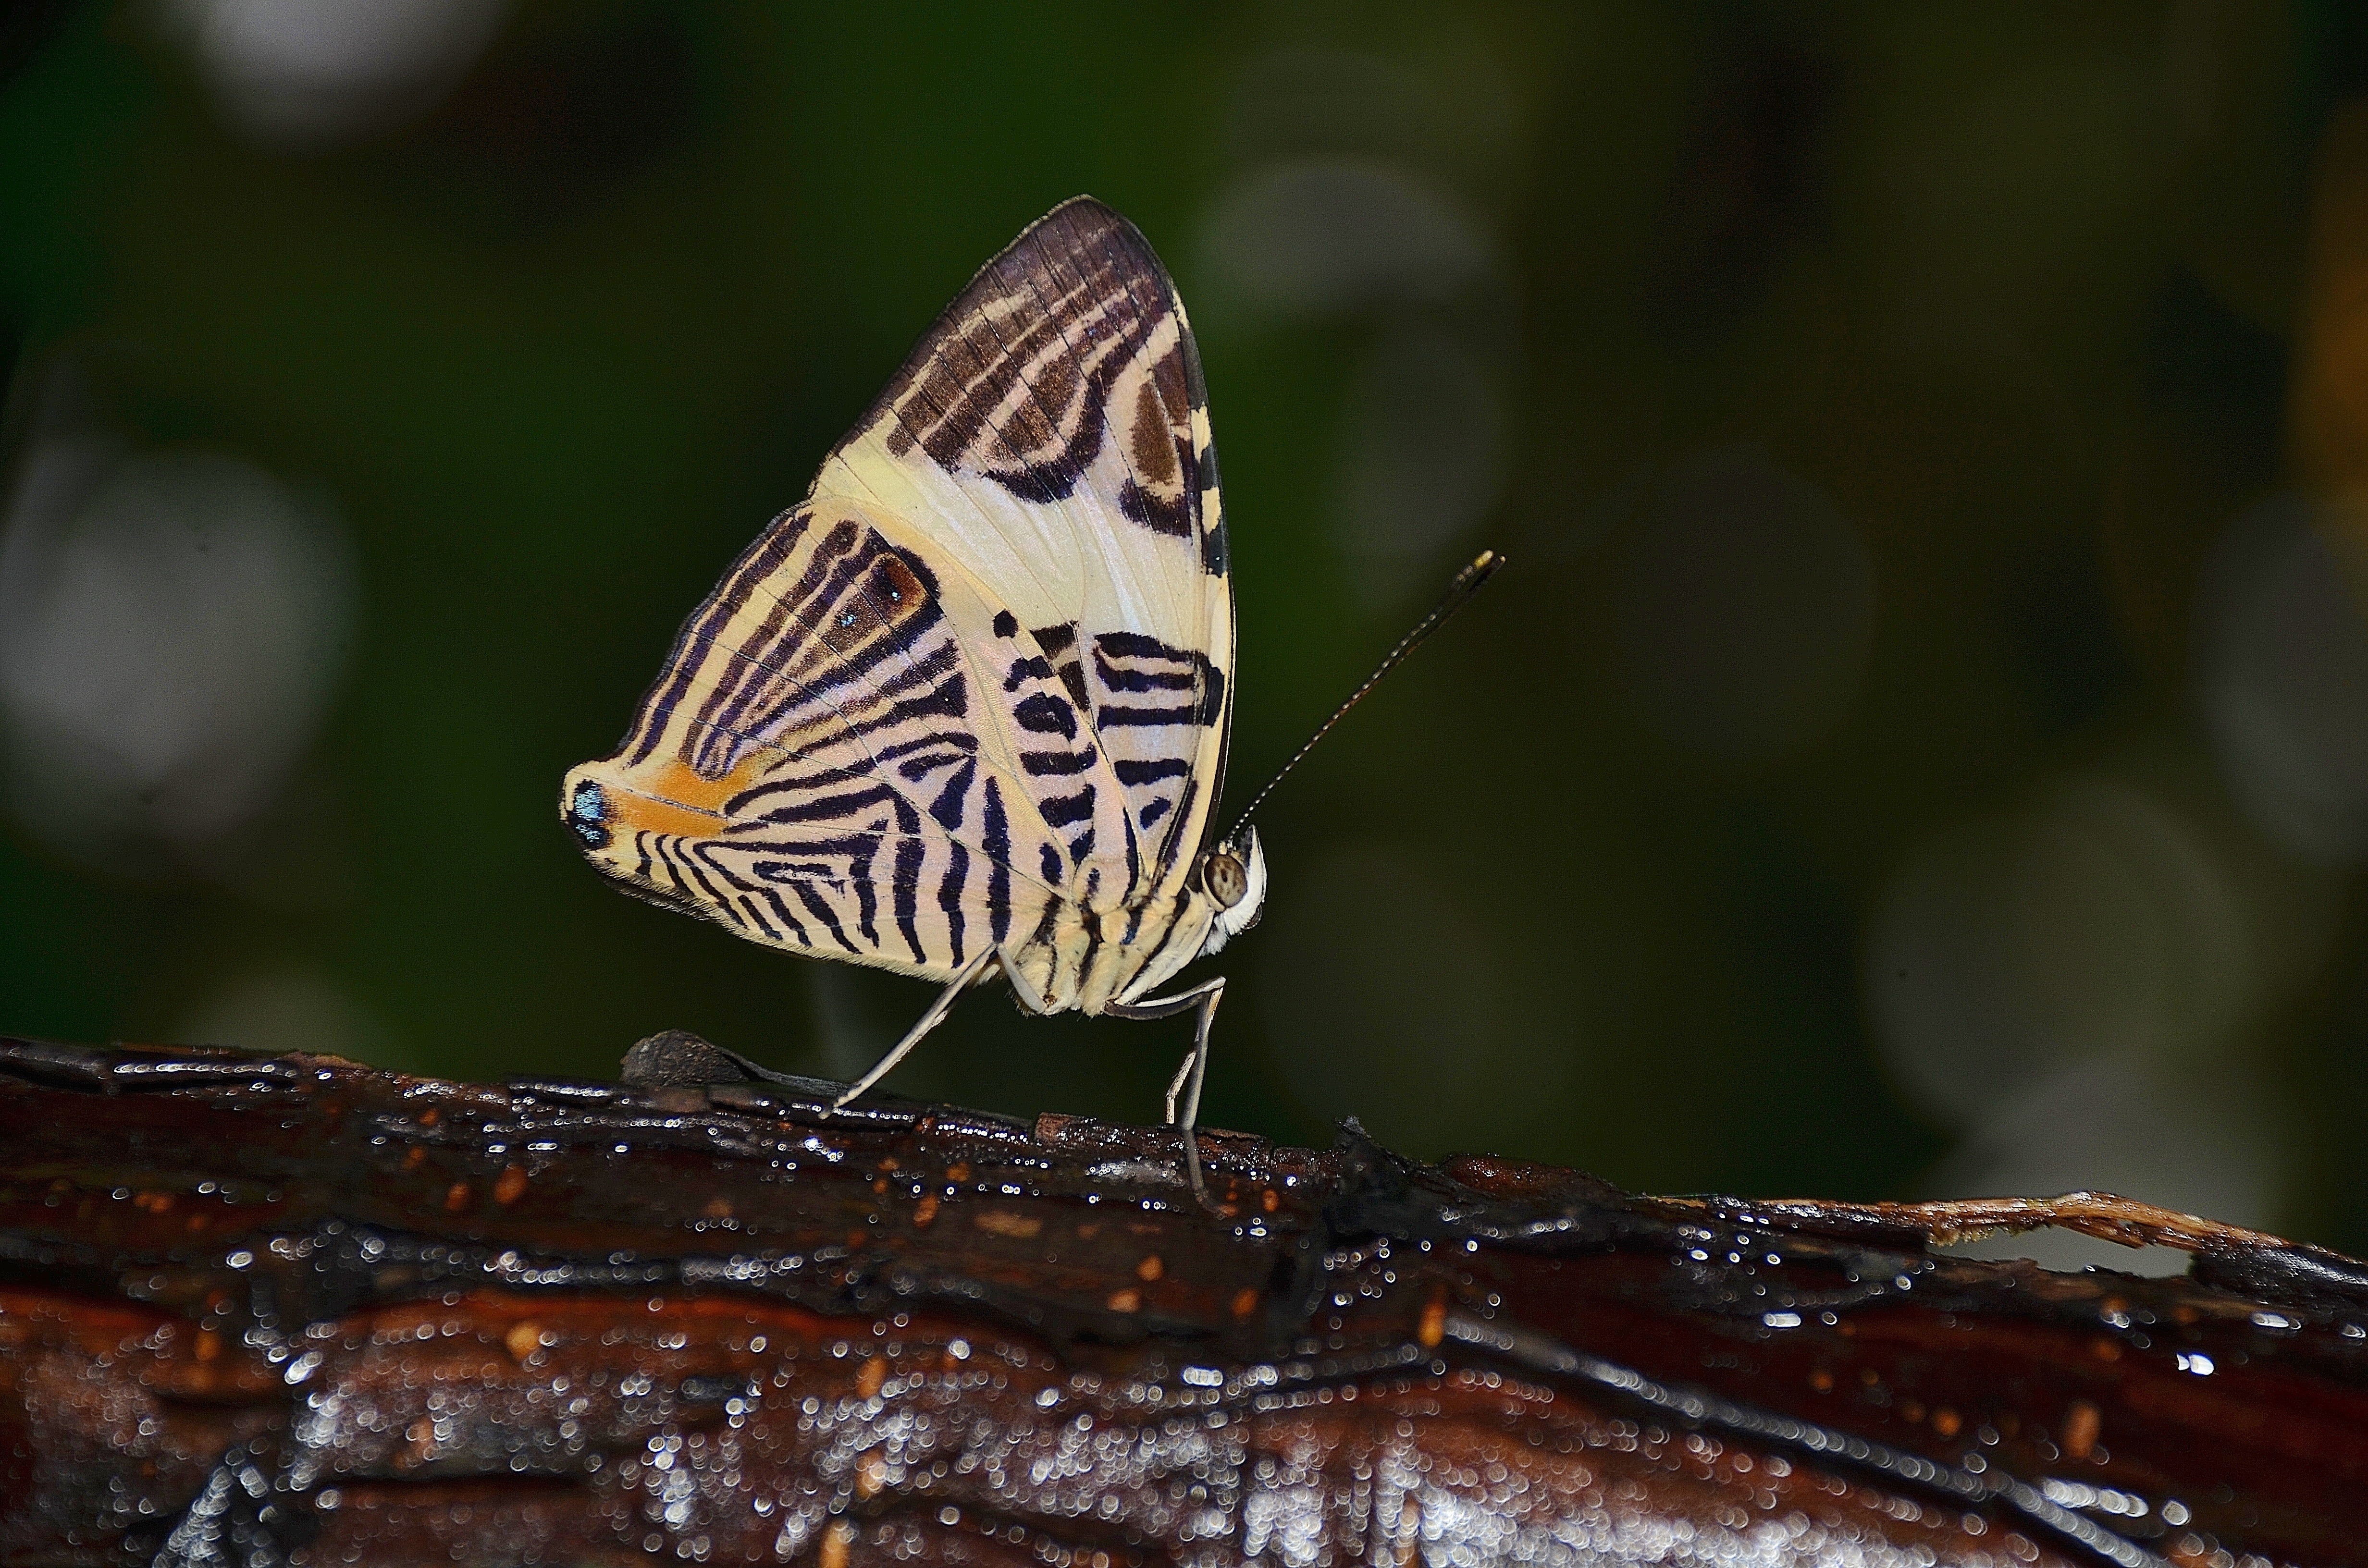
nature, wing, photography, leaf, flower, animal, fly, wildlife, insect, macro, brown, butterfly, fauna, invertebrate, close up, monarch butterfly, butterflies, macro photography, arthropod, pollinator, moths and butterflies